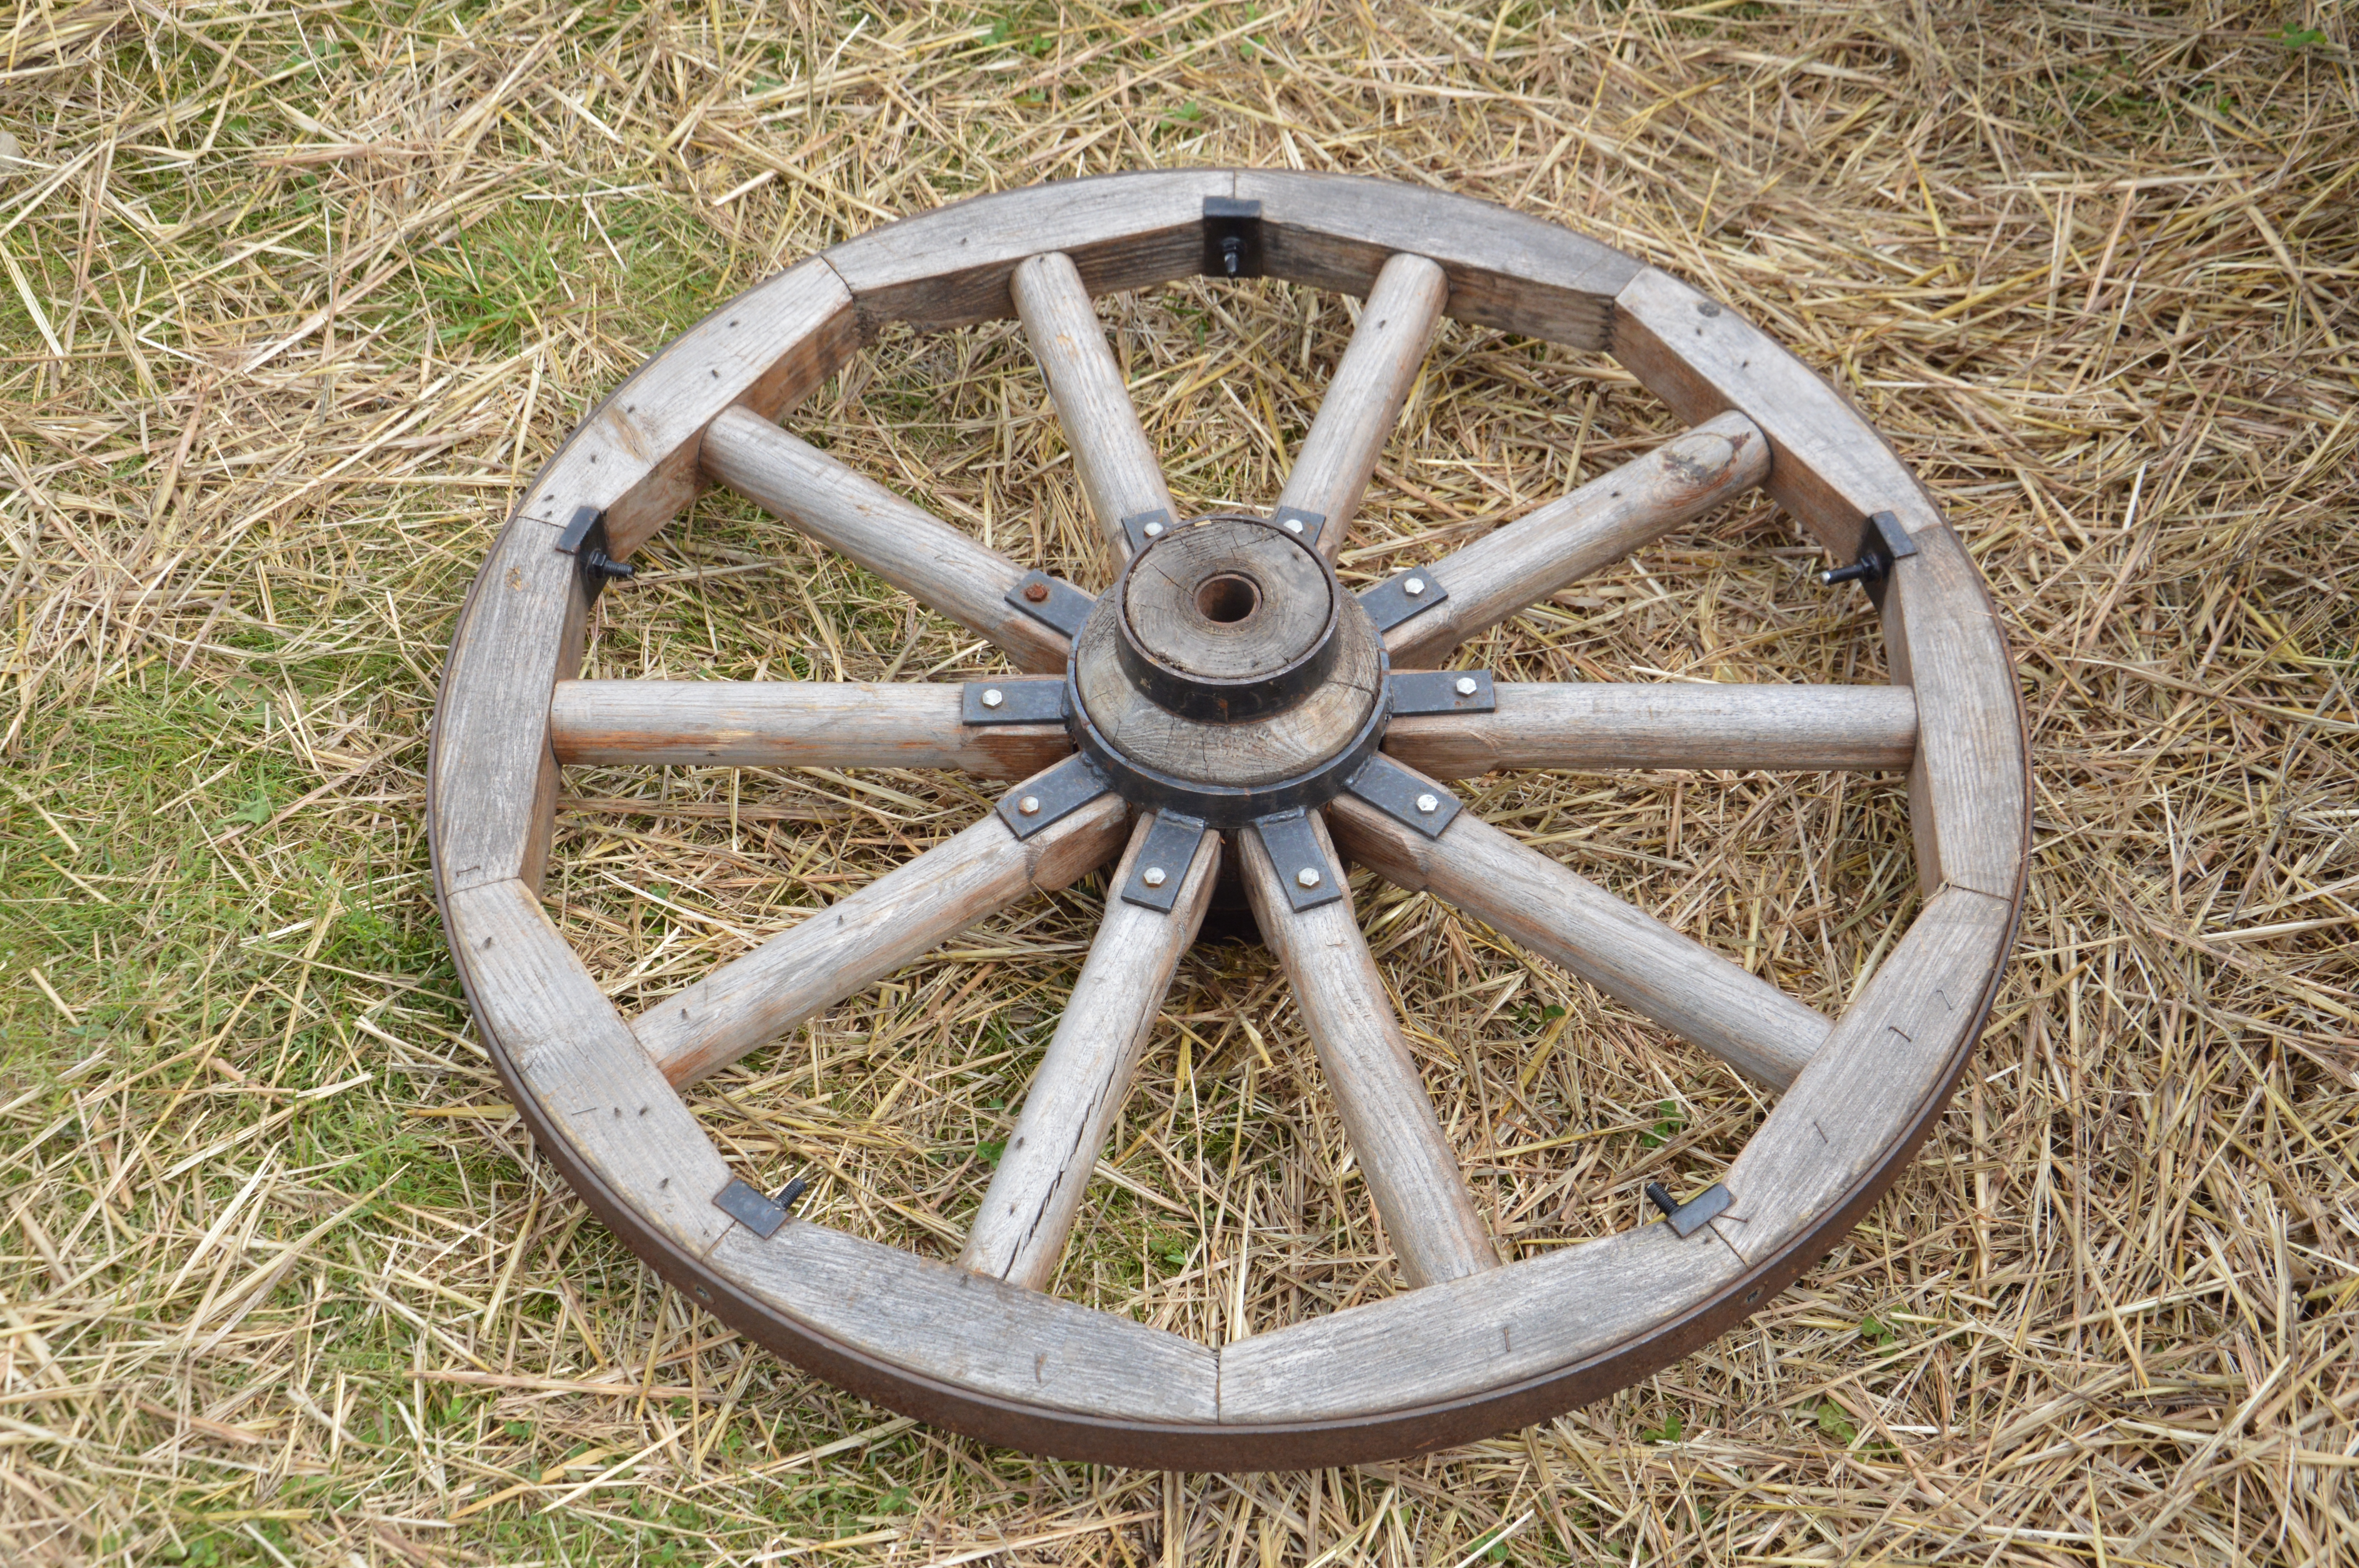
travel, wooden, transportation, transport, retro, wheel, agriculture, carriage, vintage, history, old, wood, antique, farm, cart, nature, wheels, country, traditional, goods, wagon wheel, cargo, historic, rustic, wagon, object, western, horse, ancient, brown, plant, automotive tire, bicycle part, hubcap, rim, alloy wheel, spoke, grass, circle, auto part, tire care, terrestrial plant, metal, automotive wheel system, nickel, titanium, synthetic rubber, pattern, steel